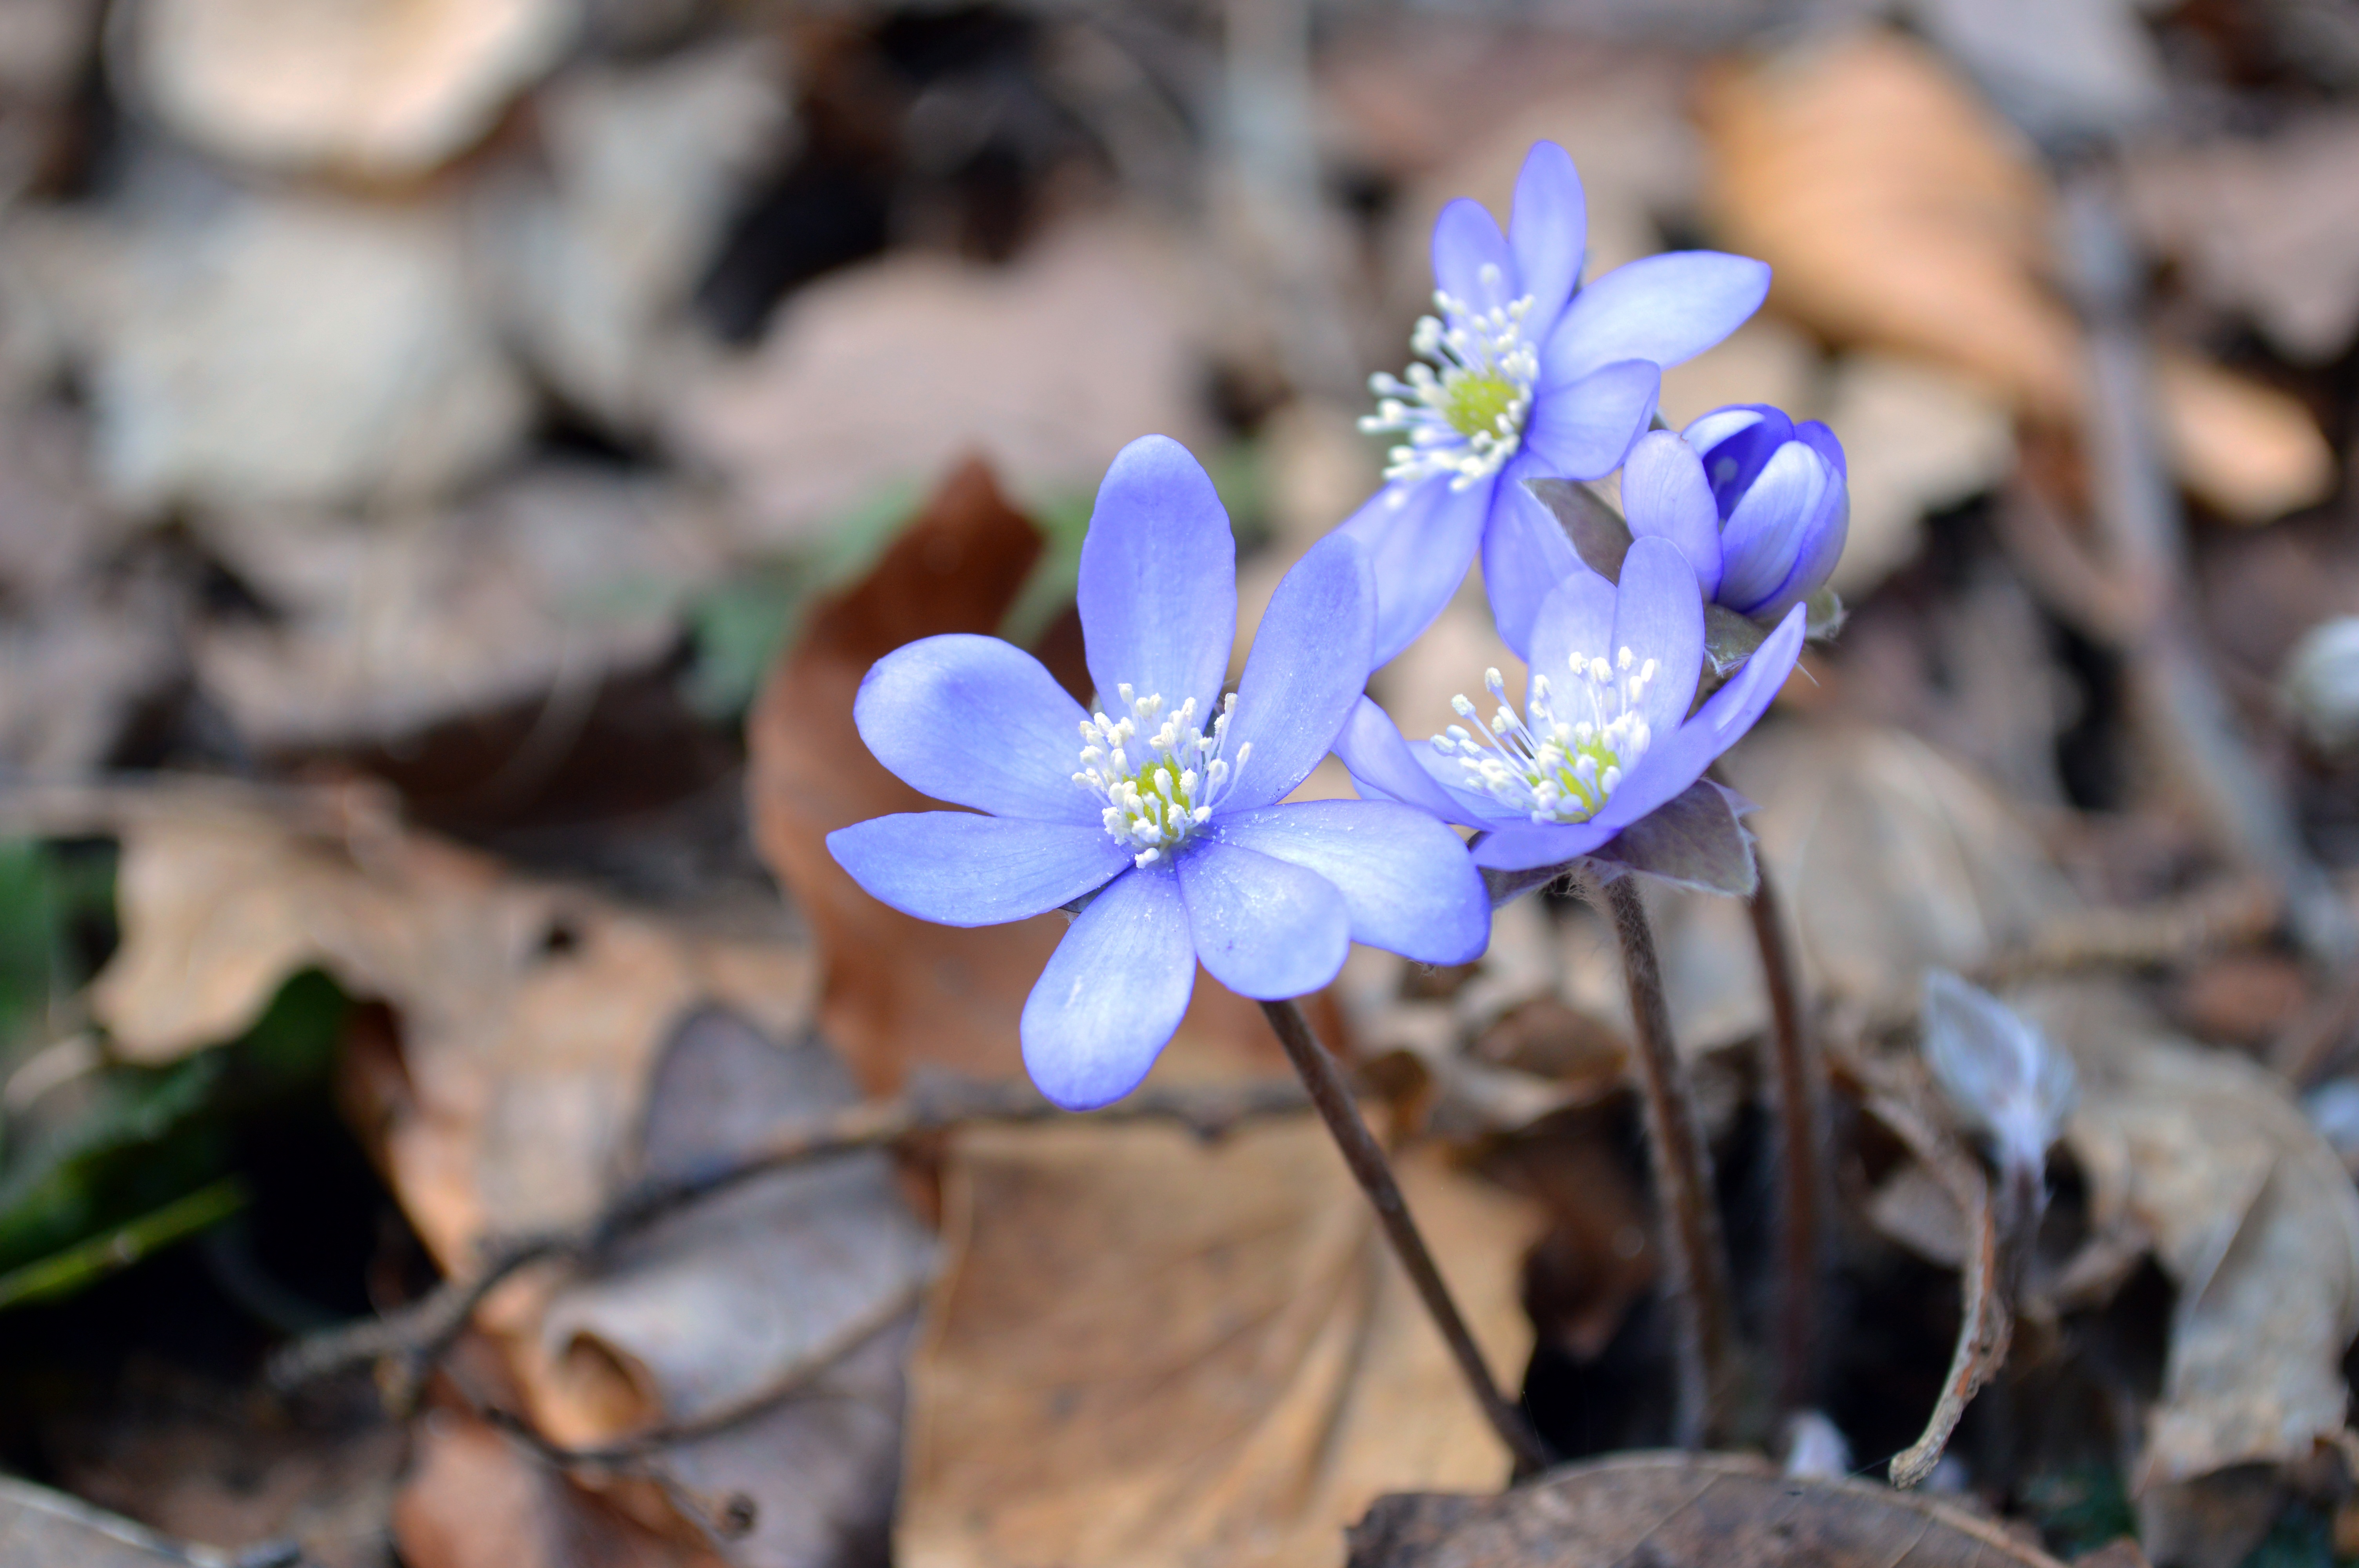
nature, blossom, plant, leaf, flower, petal, spring, botany, blue, flora, wildflower, close up, crocus, macro photography, flowering plant, liverwort, land plant, pennywort, anemone hepatica, kidneywort